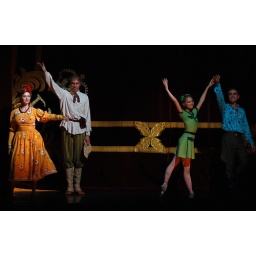
red run curtain calls from the triumphant performance of The Bright Stream, by The Bolshoi Ballet at Covent Garden